Fort Nikolaevskaia

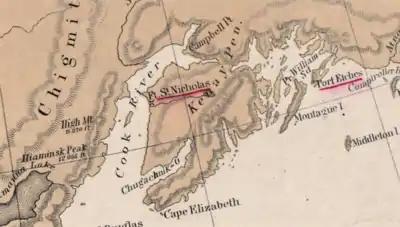
'Ft. St. Nicholas', as shown on an 1867 map of Alaska

Fort Nikolaevskaia or Fort St. Nicholas, also called Nikolaevskii Redoubt, was a fur trading post founded by the Lebedev-Lastochkin Company (LLC) in Alaska, the first European settlement on the Alaskan mainland. It is located on the site of modern Kenai. It was one of several posts maintained by the company on Cook Inlet. With the creation of a monopoly in Russian America around the Russian-American Company in 1799, the station continued operations until the Alaska Purchase.